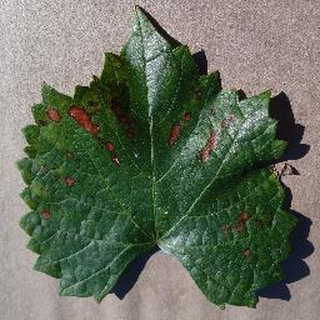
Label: grape_esca_black_measles